Sir Charles Pole, 1st Baronet

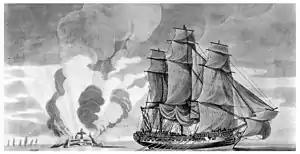
The action of 16 March 1782 at which Pole captured and then destroyed the Spanish frigate "Santa Catalina" in the Strait of Gibraltar

Promoted to captain on 22 March 1779, Pole became commanding officer of the first-rate HMS "Britannia", flagship of Rear Admiral George Darby, Second-in-Command of the Channel Squadron. He transferred to the command of the sixth-rate HMS "Hussar" in 1780 which ran aground off Hell Gate although he was acquitted at the subsequent court-martial. He was given command of the fifth-rate HMS "Success" and in her, while undertaking an escort mission in support of the armed store-ship HMS "Vernon", captured and then destroyed the Spanish frigate "Santa Catalina" in the Strait of Gibraltar in the action of 16 March 1782.